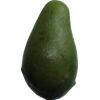
Label: green_avocado